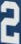
Number: 2